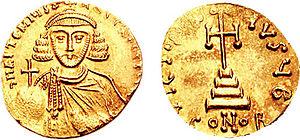
Le second siège arabe de Constantinople en 717-718 est un siège terrestre et maritime de Constantinople, la capitale de l'Empire byzantin, par les Arabes du Califat omeyyade. La campagne est le point culminant de trente ans d'attaques et d'empiètement par les Arabes sur les régions frontalières de l'Empire byzantin alors en plein désordre interne. Les Arabes dirigés par Maslama ben Abd al-Malik envahissent l'Asie Mineure byzantine en 716. Ils espèrent initialement exploiter la guerre civile en cours entre le général Léon l'Isaurien et Théodose III mais Léon parvient à mettre la main sur le trône avant le début du siège.